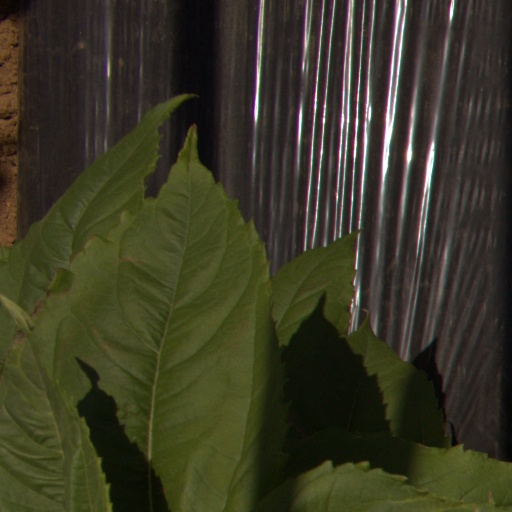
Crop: Jerusalem artichoke